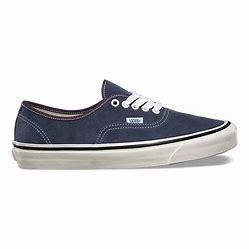
Brand: Vans
Model: Authentic 44 DX